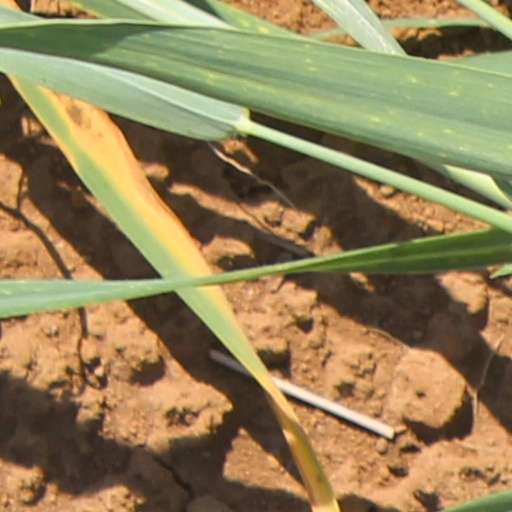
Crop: wheat